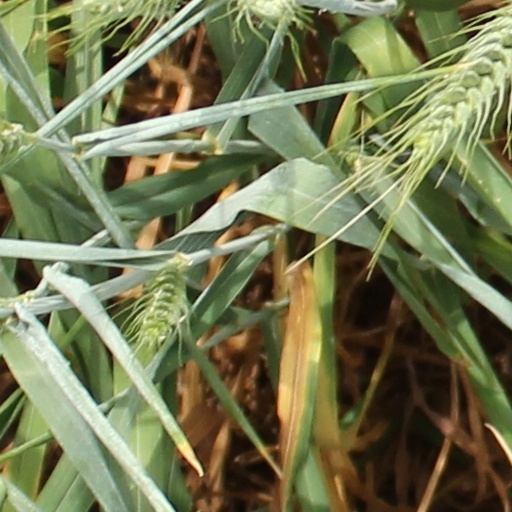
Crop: wheat